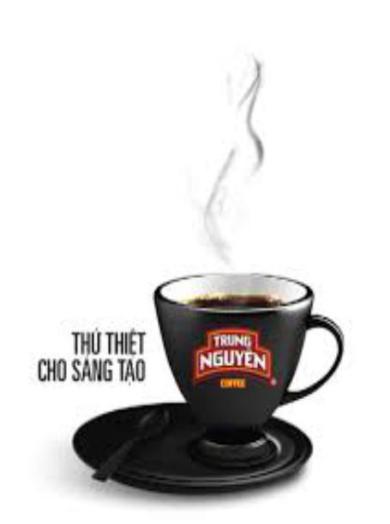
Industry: Food